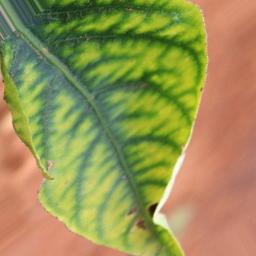
Label: nutritional